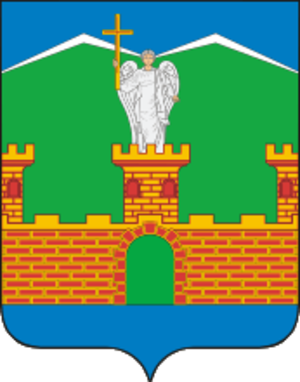
Labinsk, est une ville du kraï de Krasnodar, en Russie, et le chef-lieu administratif du raïon de Labinsk. Sa population s'élevait à 62 076 habitants en 2013.